Hunt with the Hounds

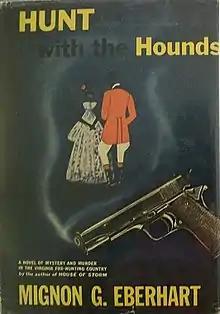
First edition

Hunt With the Hounds is a mystery novel by Mignon G. Eberhart. It is one of her stand-alone mysteries. It was published as "A Witness for my Love" in the June & July 1950 issues of "Woman's Home Companion," then published by Random House in 1950 as part of its "Detective Book Club" series. It was reprinted as a mass market paperback in 1963 by Popular Library, and in 2011 by Symonds Press.